Panagia Ekatontapiliani

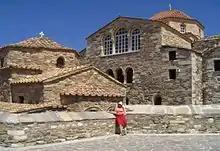
The church with a woman in front for comparison of scale.

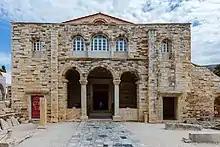
Façade

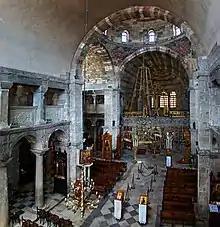
Interior

Panagia Ekatontapiliani; literally "the church with 100 gates") or Panagia Katapoliani is a historic Byzantine church complex in Parikia town, on the island of Paros in Greece. The church complex contains a main chapel surrounded by two more chapels and a baptistery with a cruciform font.